Bertel Thorvaldsen

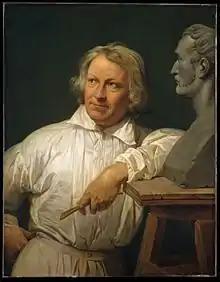
Bertel Thorvaldsen with the Bust of Horace Vernet, painted by Horace Vernet (1789–1863)

In Rome he lived at the Casa Buti, on the Via Sistina, in front of the Spanish Steps and had his workshop in the stables of the Palazzo Barberini. He was taken under the wing of Georg Zoëga, a Danish archeologist and numismatist living in Rome. Zoëga took an interest in seeing to it that the young Thorvaldsen acquired an appreciation of the antique arts. As a frequent guest at Zoëga's house he met Anna Maria von Uhden, born Magnani. She had worked in Zoëga's house as a maid and had married a German archeologist. She became Thorvaldsen's mistress and left her husband in 1803. In 1813 she gave birth to a daughter, Elisa Thorvaldsen.